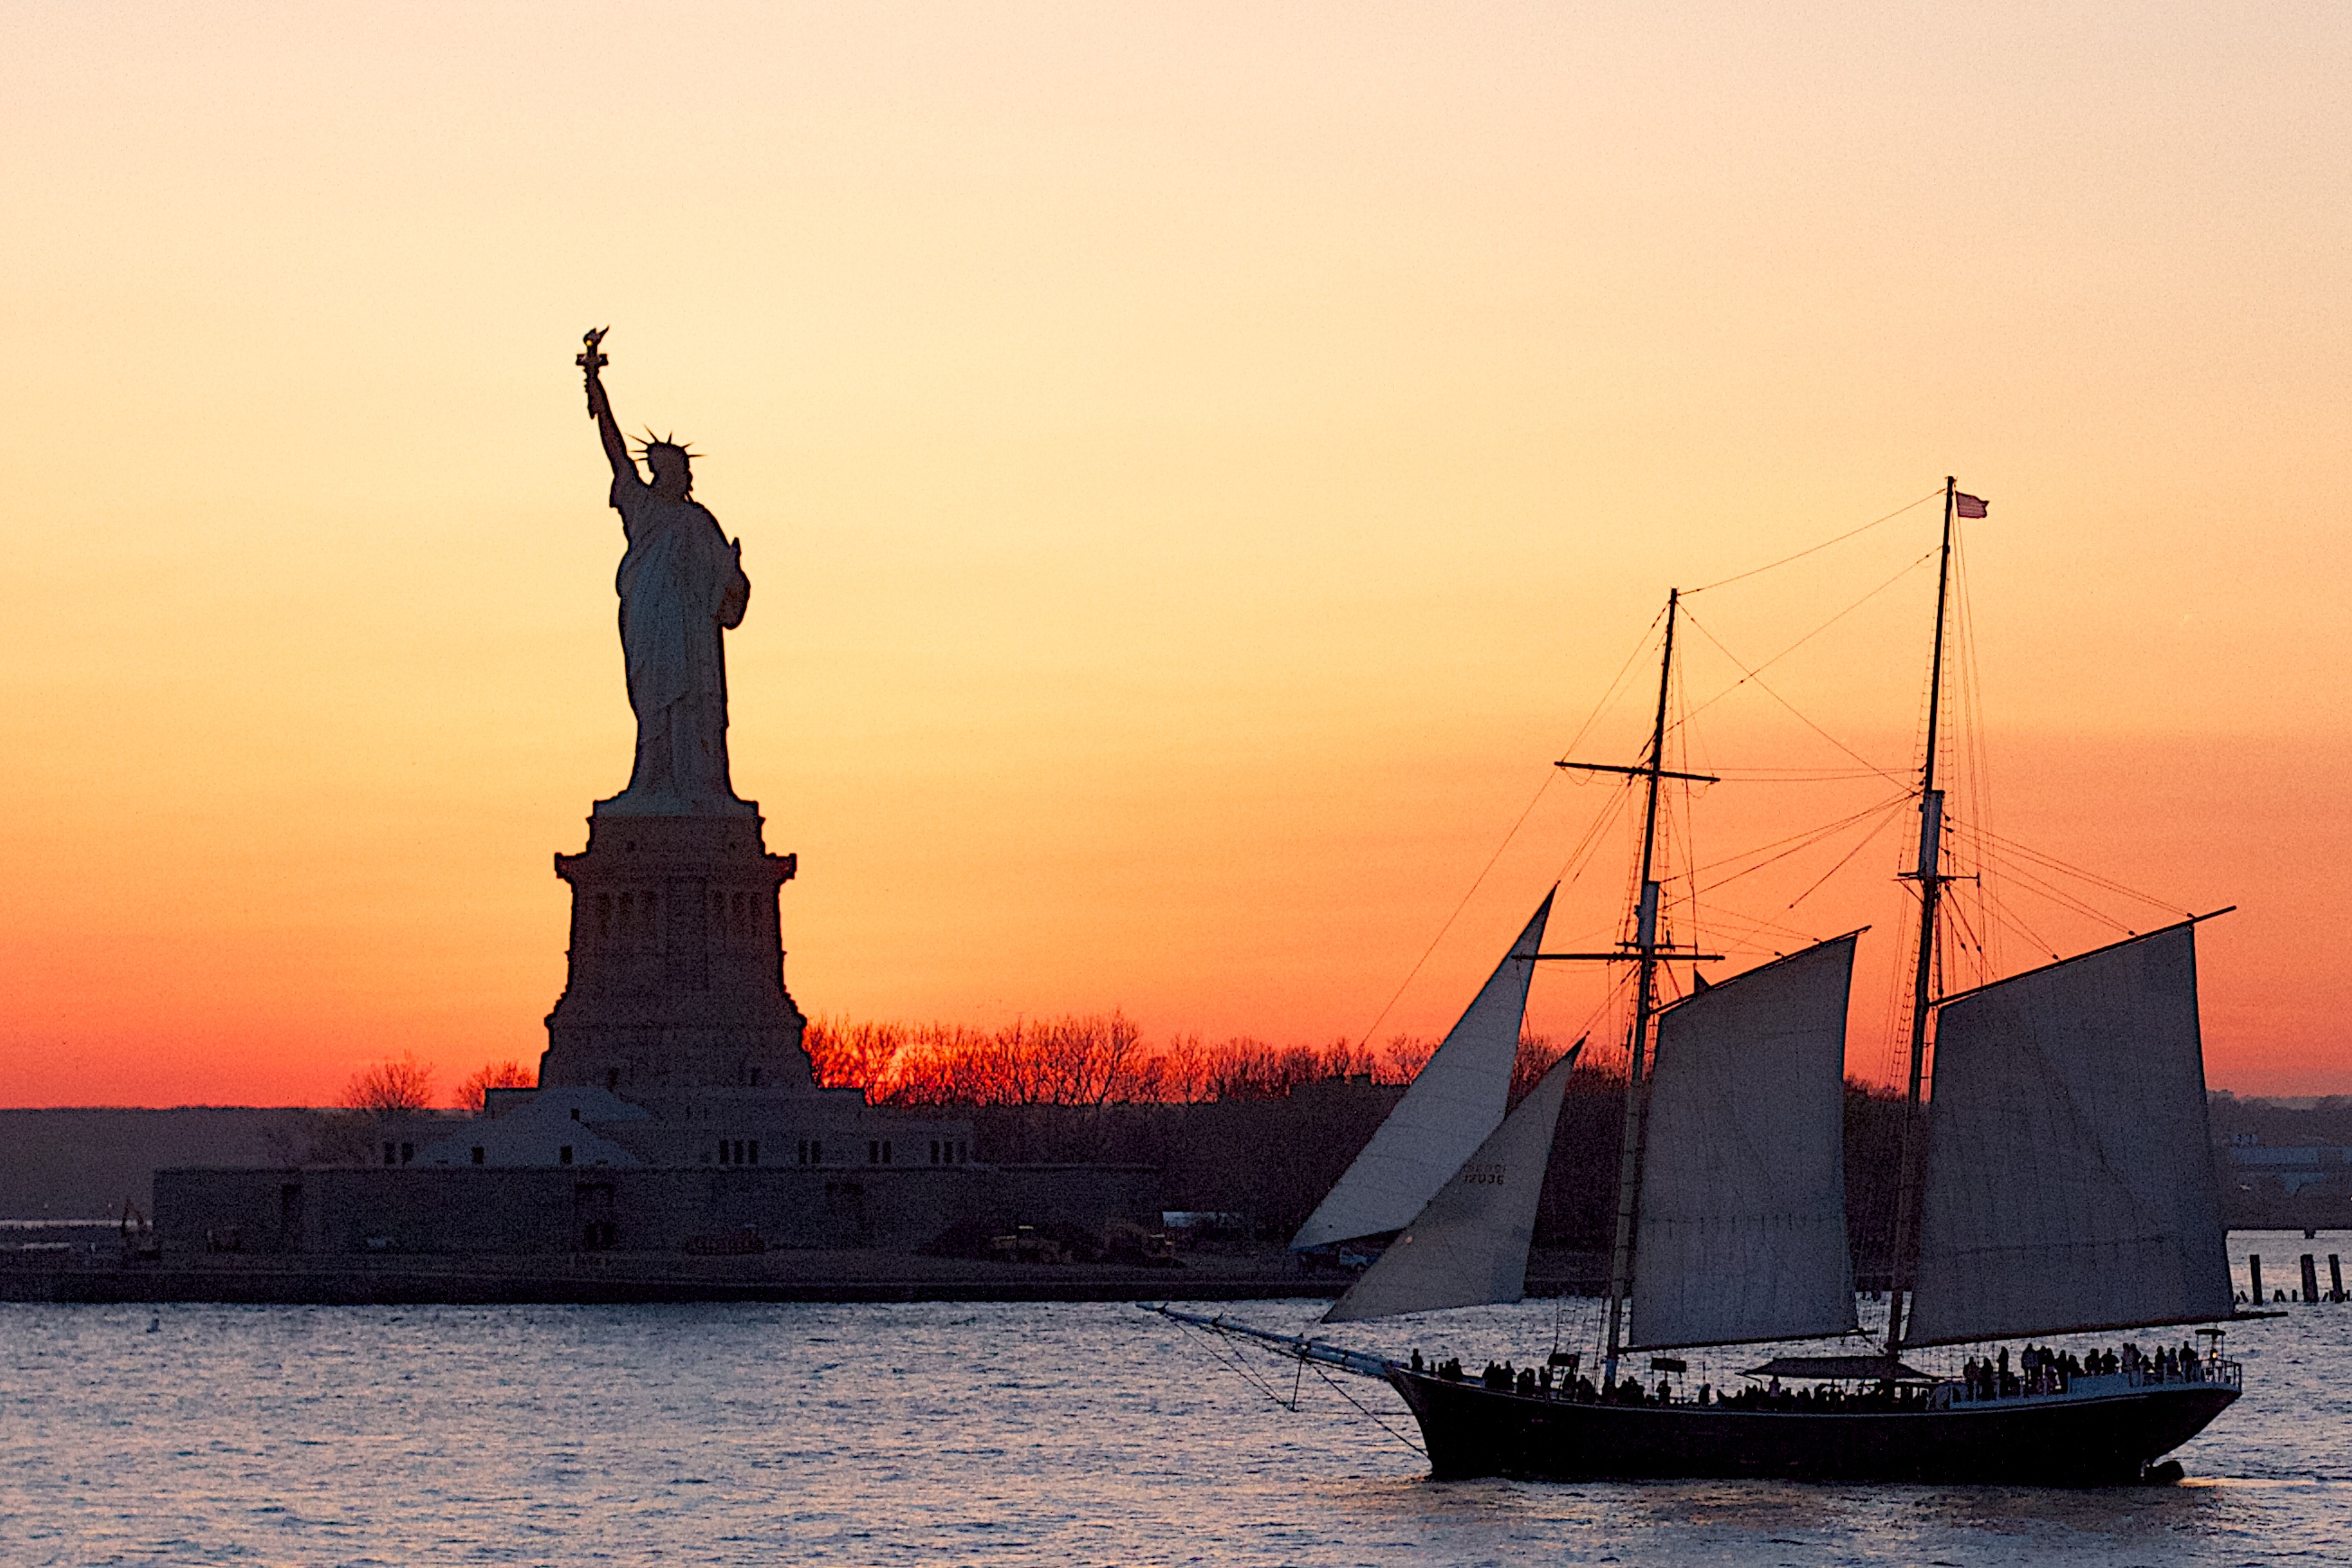
sea, ocean, sunrise, sunset, boat, skyline, morning, dawn, ship, dusk, evening, vehicle, bay, watercraft, sailing ship